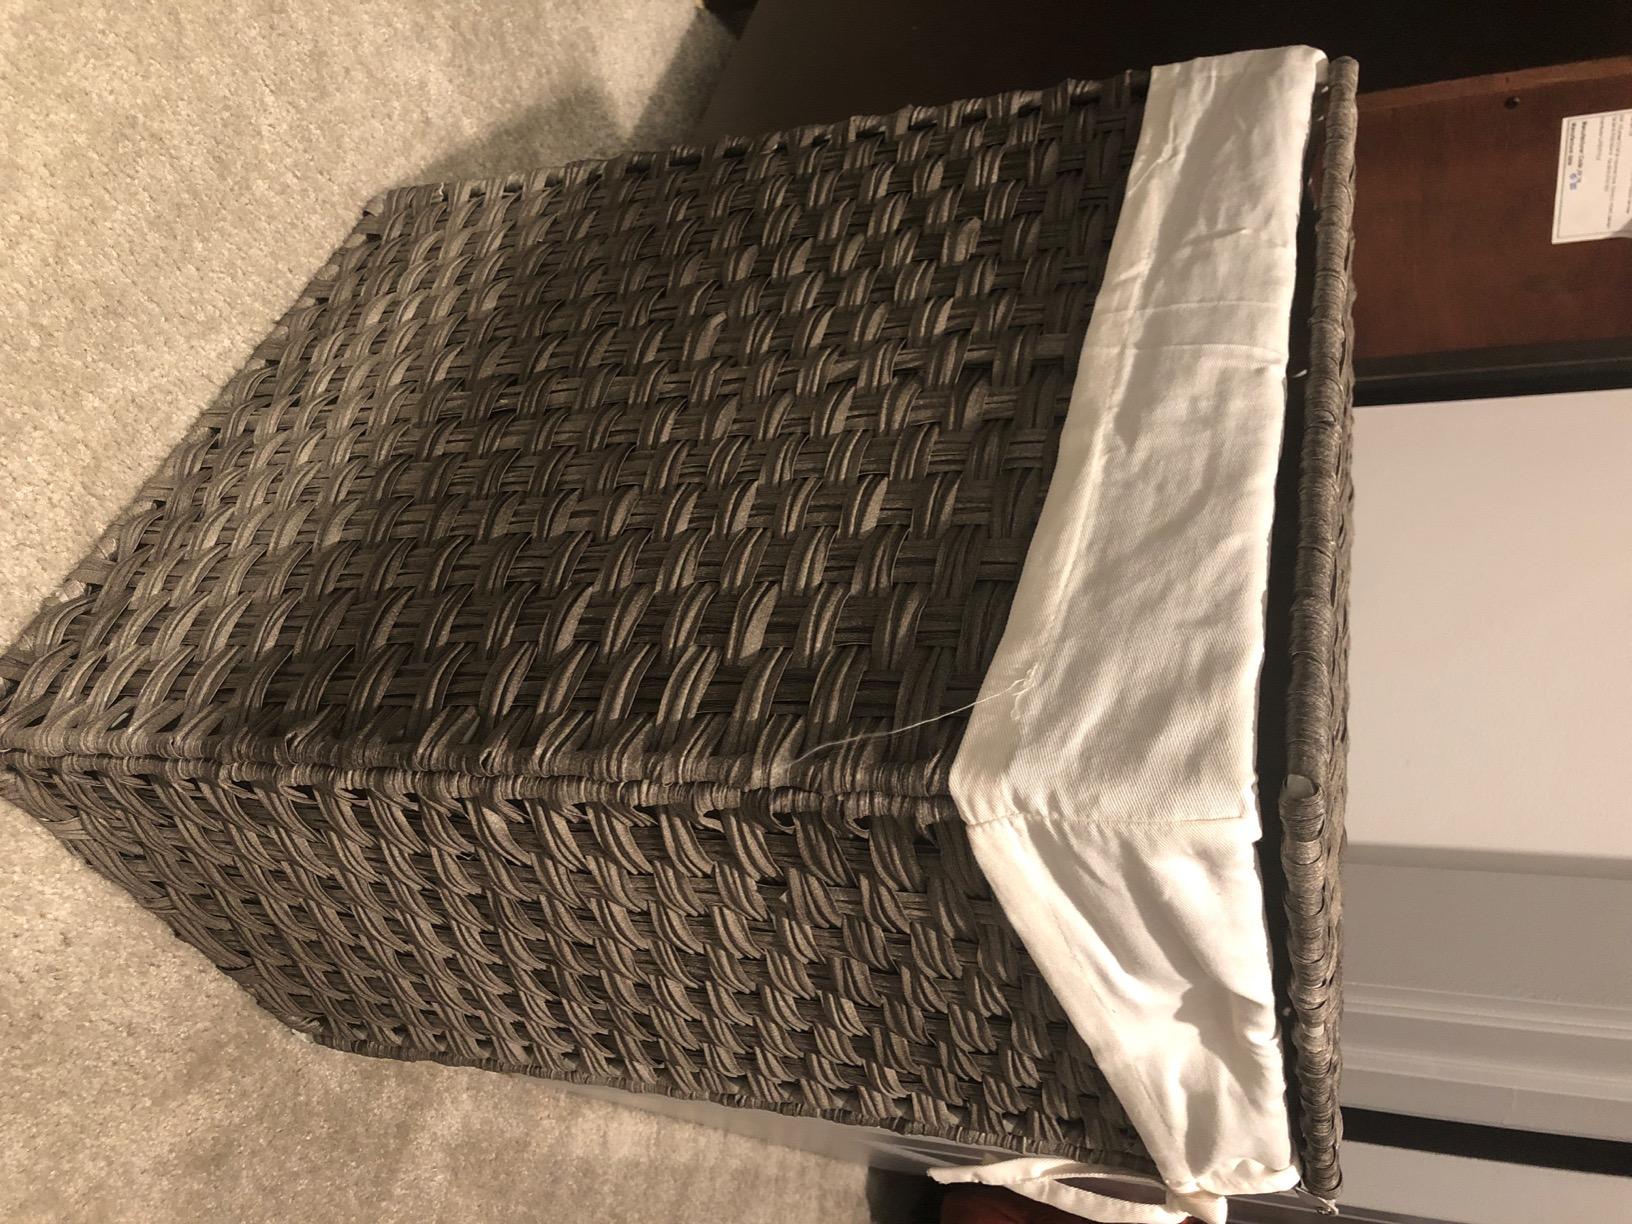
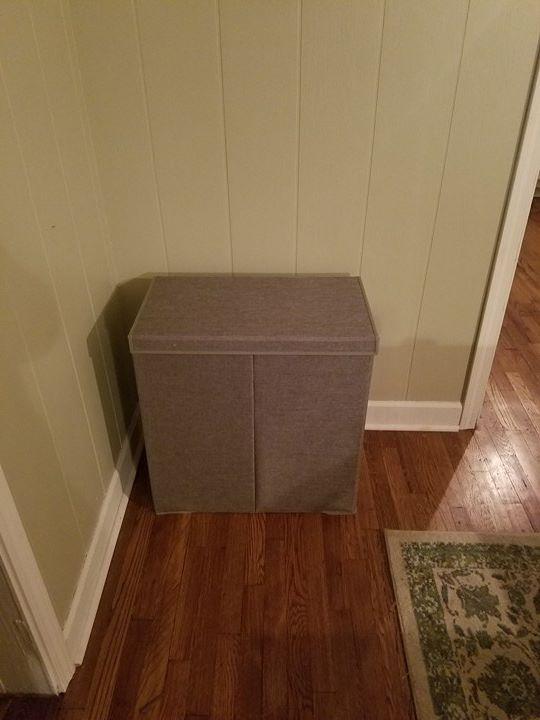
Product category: items_hamper
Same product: no